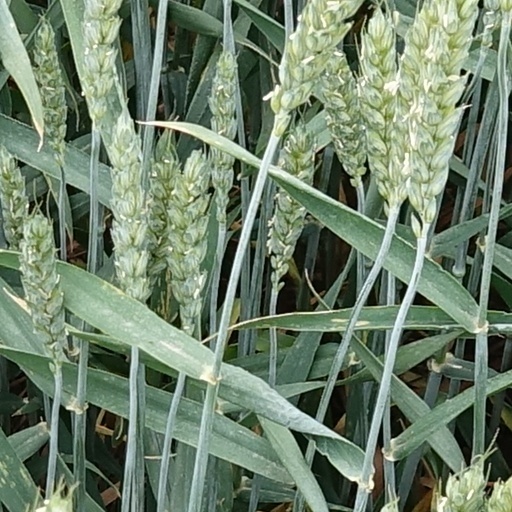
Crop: wheat